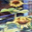
Label: sunflower